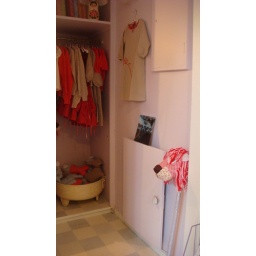
New girls clothes in my shop